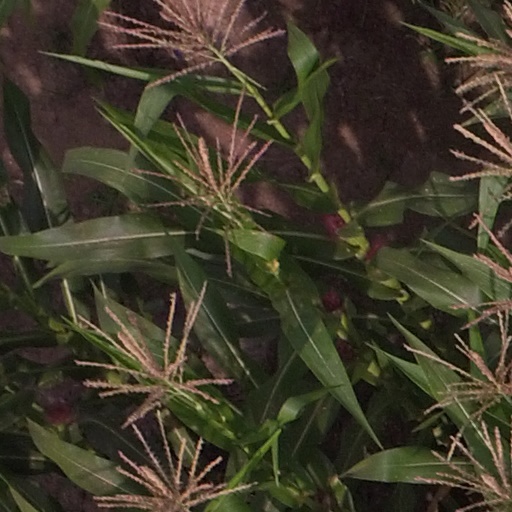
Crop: maize; corn